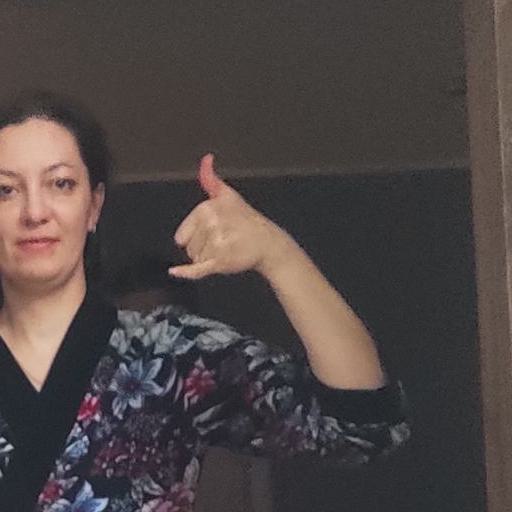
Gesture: call